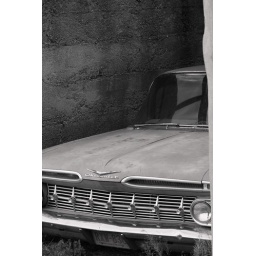
car in the wall